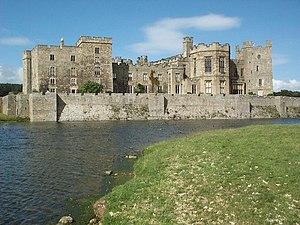
Le château de Raby se trouve près de Staindrop, dans le Comté de Durham, en Angleterre. Il est situé dans un parc de daims de 200 acres. Il fut construit par John Neville, 3e baron Neville de Raby, entre 1367 et 1390 environ. Cécile Neville, mère des rois Édouard IV et Richard III, naquit en ce lieu. En 1569, après que Charles Neville, 6e comte de Westmorland eut mené le soulèvement du nord raté en faveur de Marie Ire d'Écosse, le château de Raby fut pris en charge par la royauté.